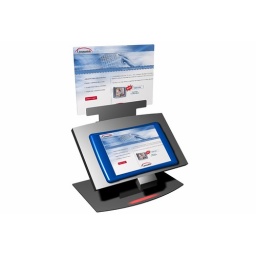
desktop touchsreen kiosk concept. Set up for infra red scanner, gray module below screen.